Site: brandenburg
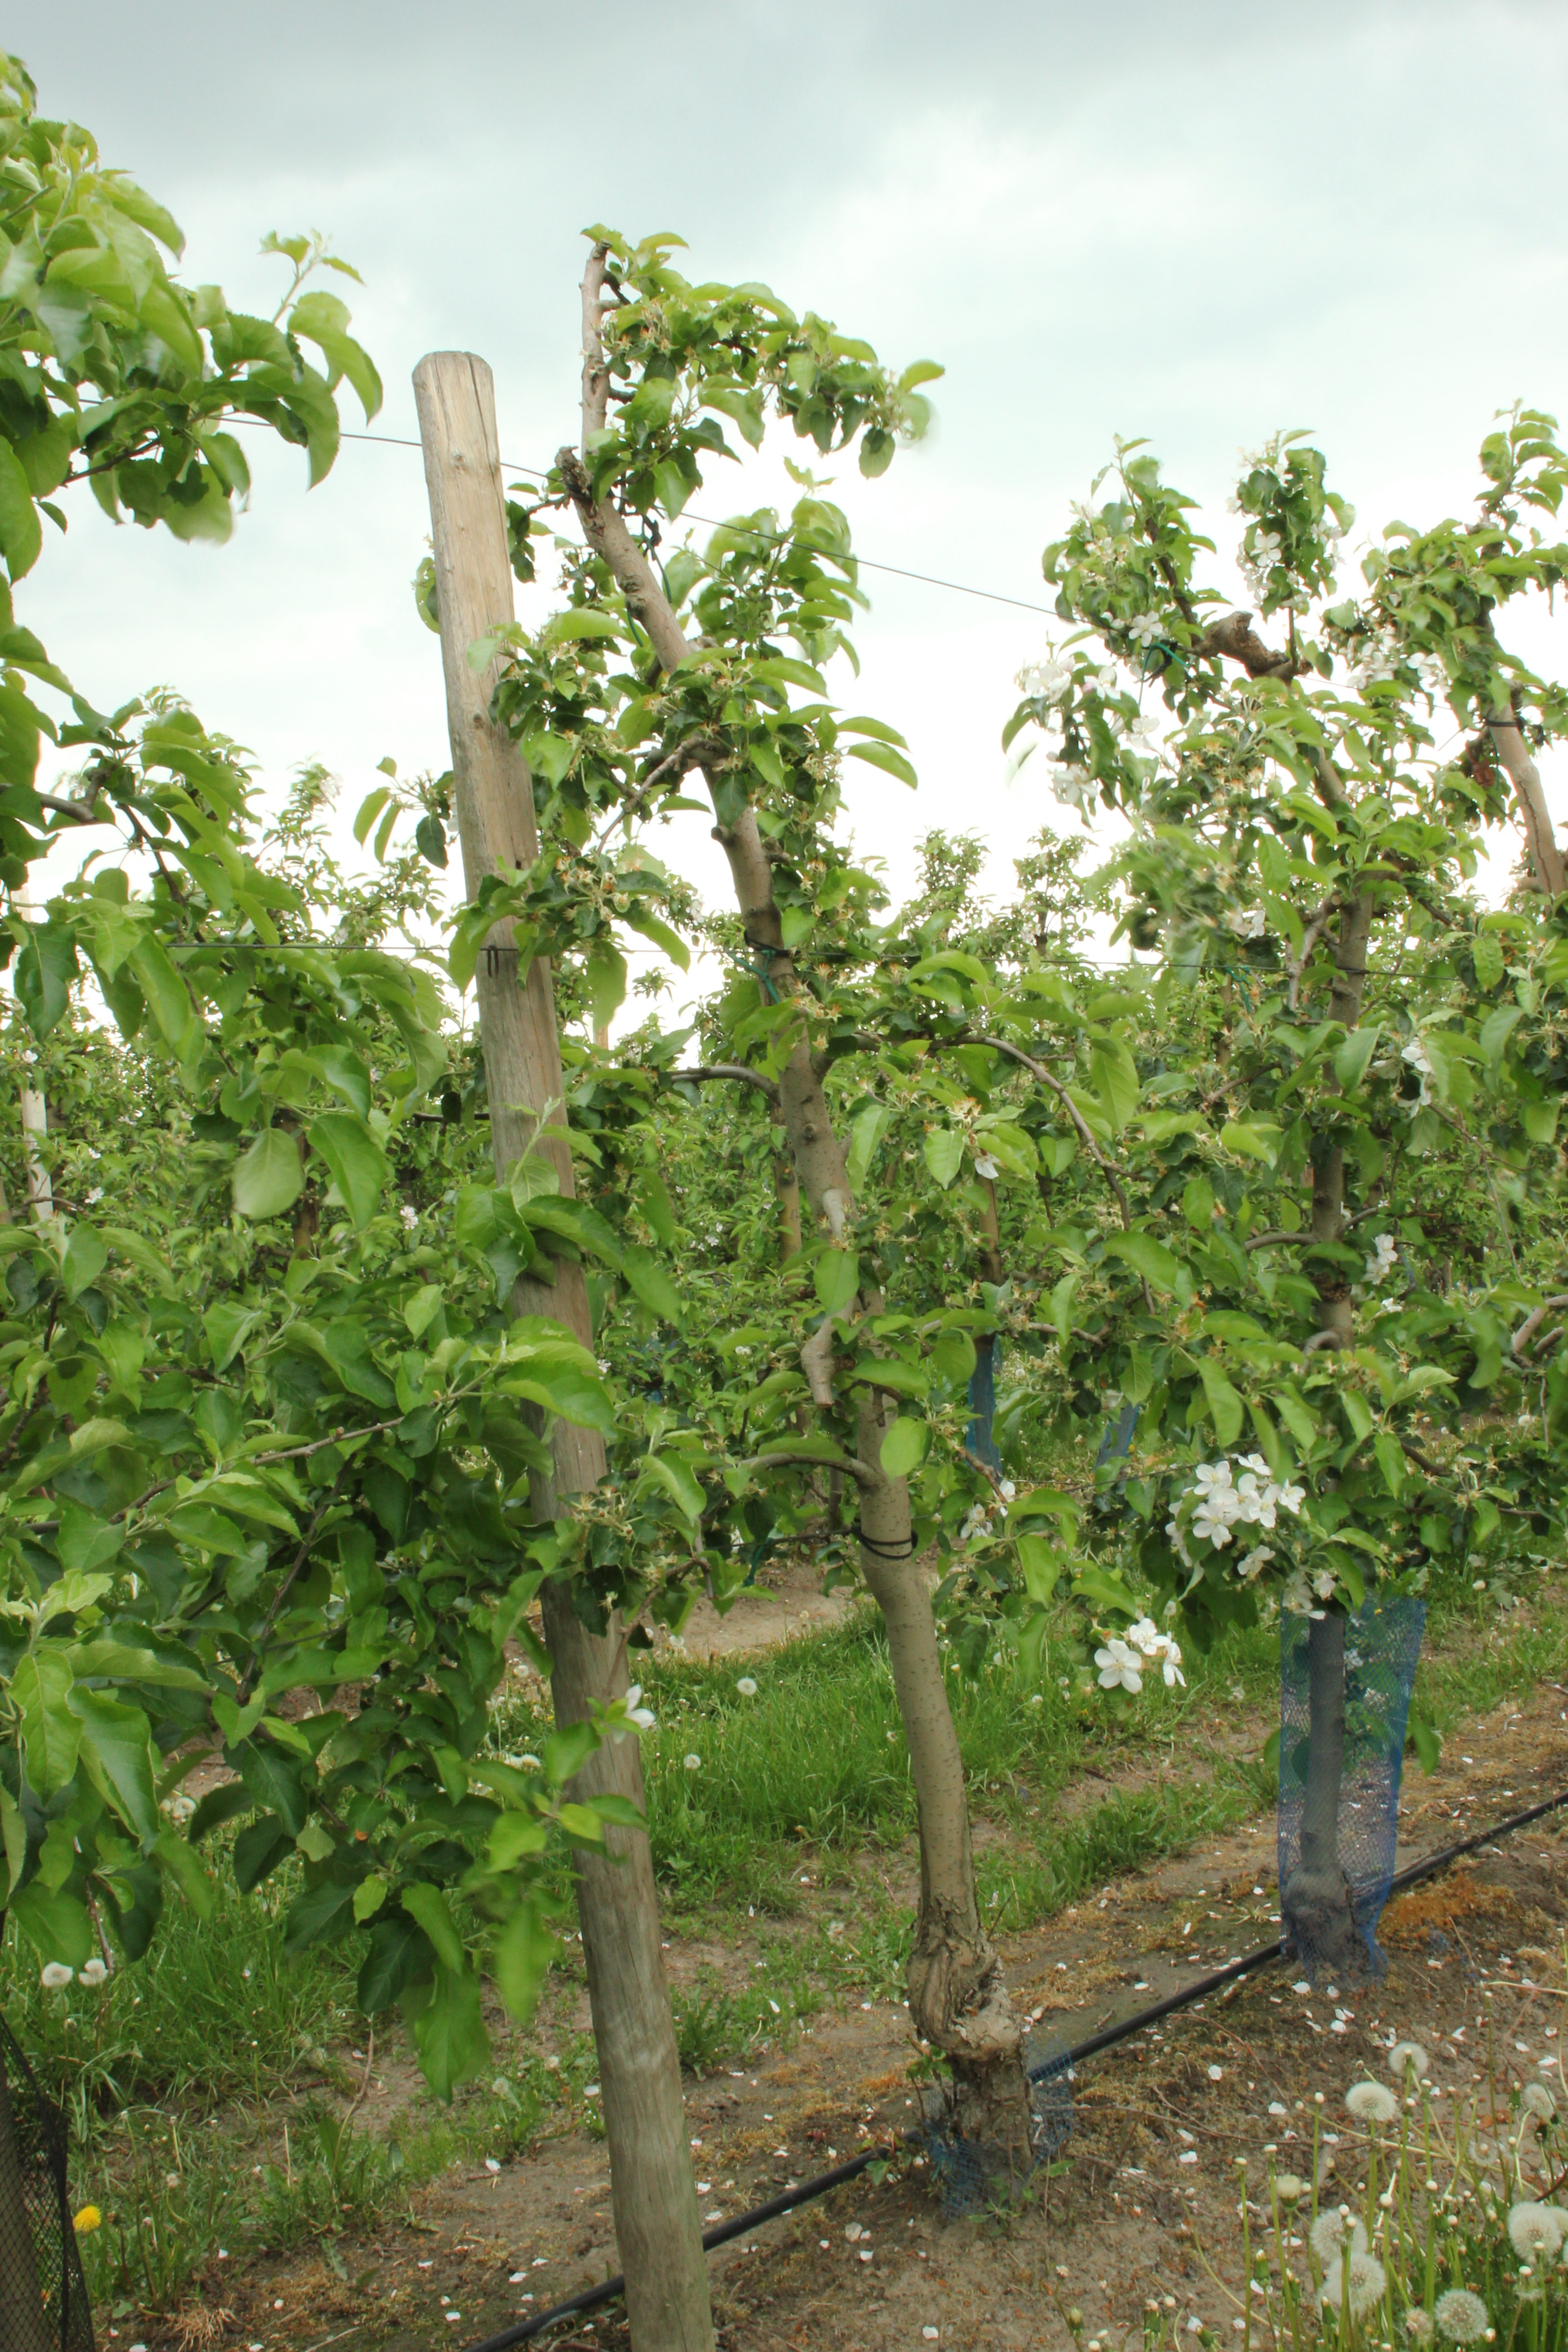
Growth stage (BBCH 67): Flowering